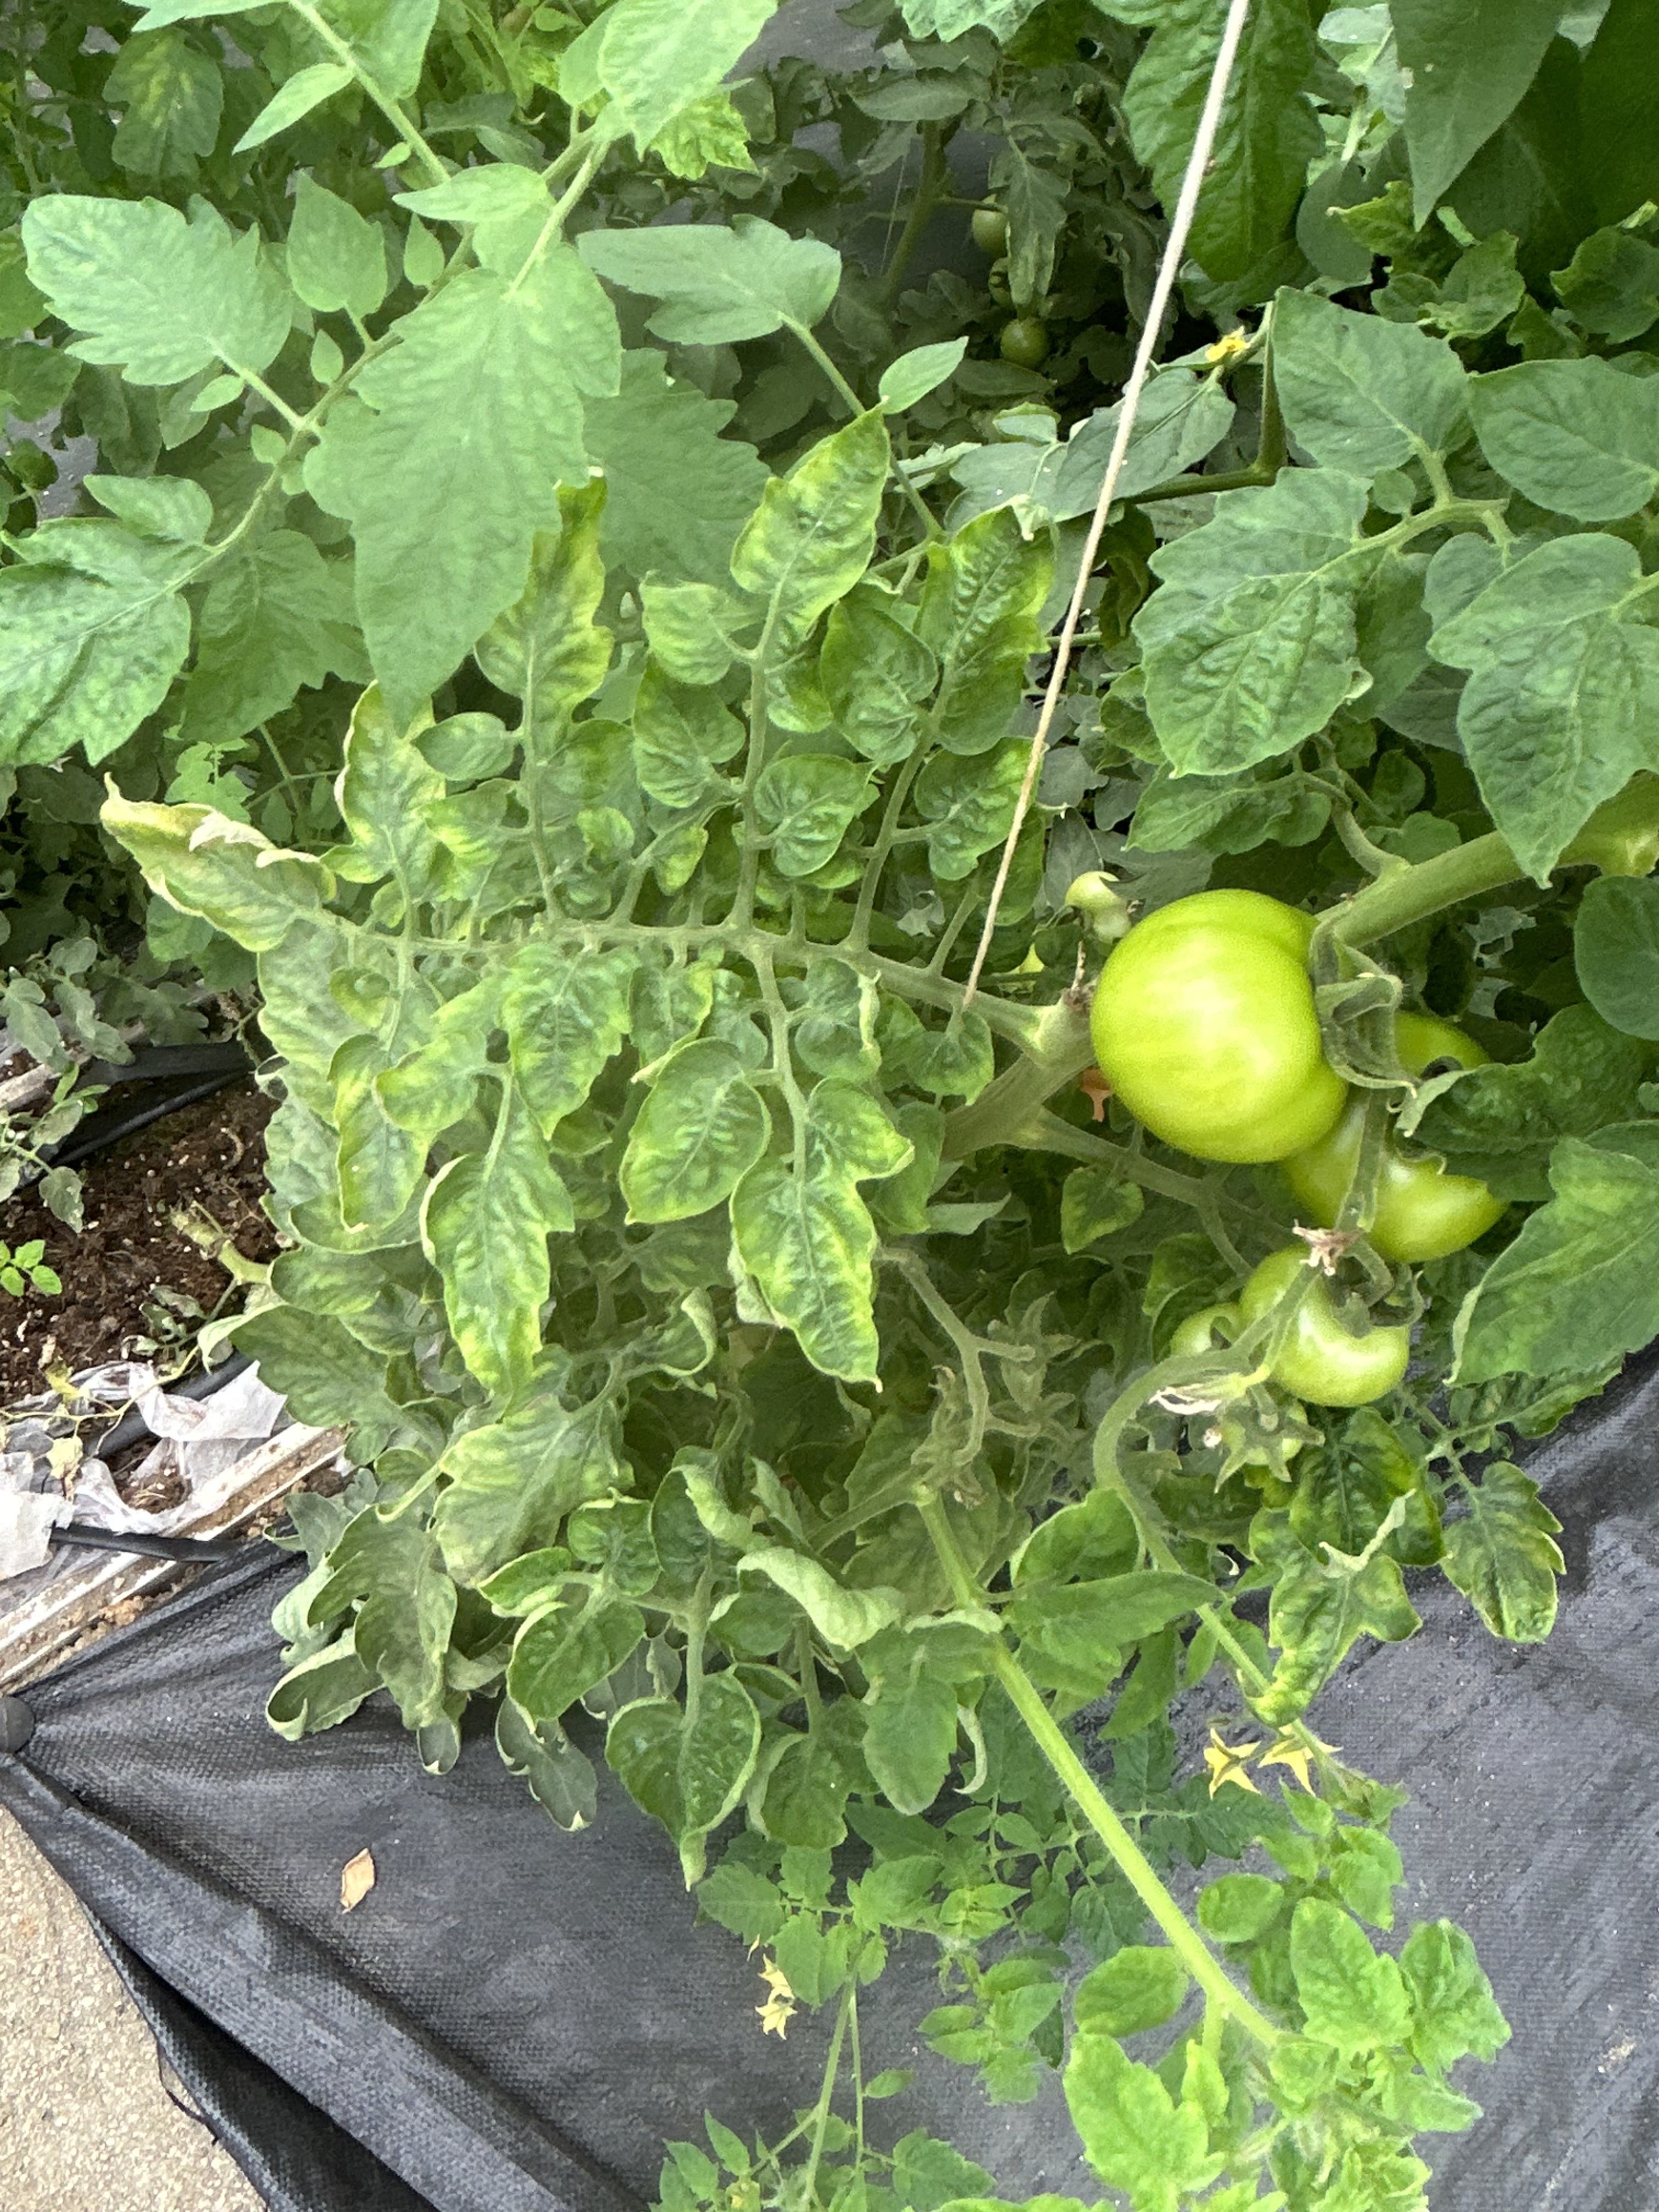
Disease: Viral